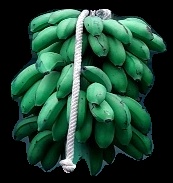
Variety: rasbale
Grade: grade2